Óscar Bruzón

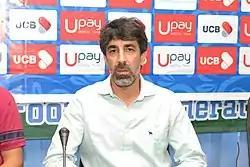
Bruzón at press conference in 2018

Óscar Bruzón Barreras (born 29 May 1977) is a Spanish football manager and former player who is the head coach of Indian Super League club East Bengal. He played as either a winger or a defensive midfielder.